Luigi Bienaimé

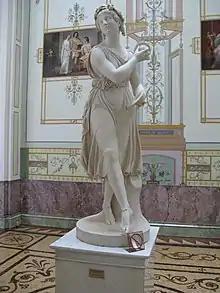
"Dancing Bacchante", Hermitage, St Petersburg

Bienaimé was commissioned a number of works by the Russian court in St Peterburg, including a "Marriage" for the Czar, a "Bacchante dancing", a "Diana surprised", and a "Psyche abandoned by Love". He was also prolific with portraits, including the Czar, Napoleon, and Washington. He completed sculptures for Prince Torlonia and Prince Gallitzin. In 1845, he was elected an honorary member of the Imperial Academy of Arts in St Petersburg in Imperial Russia.